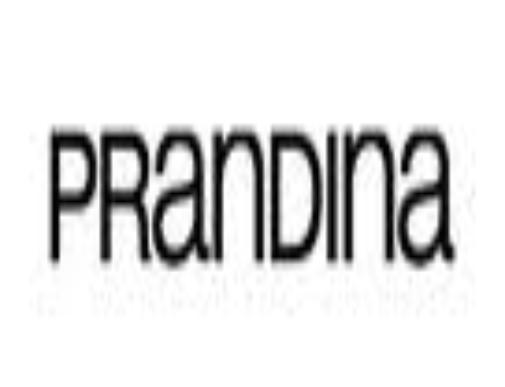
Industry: Necessities